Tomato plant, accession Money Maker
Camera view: tilt-top (135 deg); turntable rotation: 270 degrees
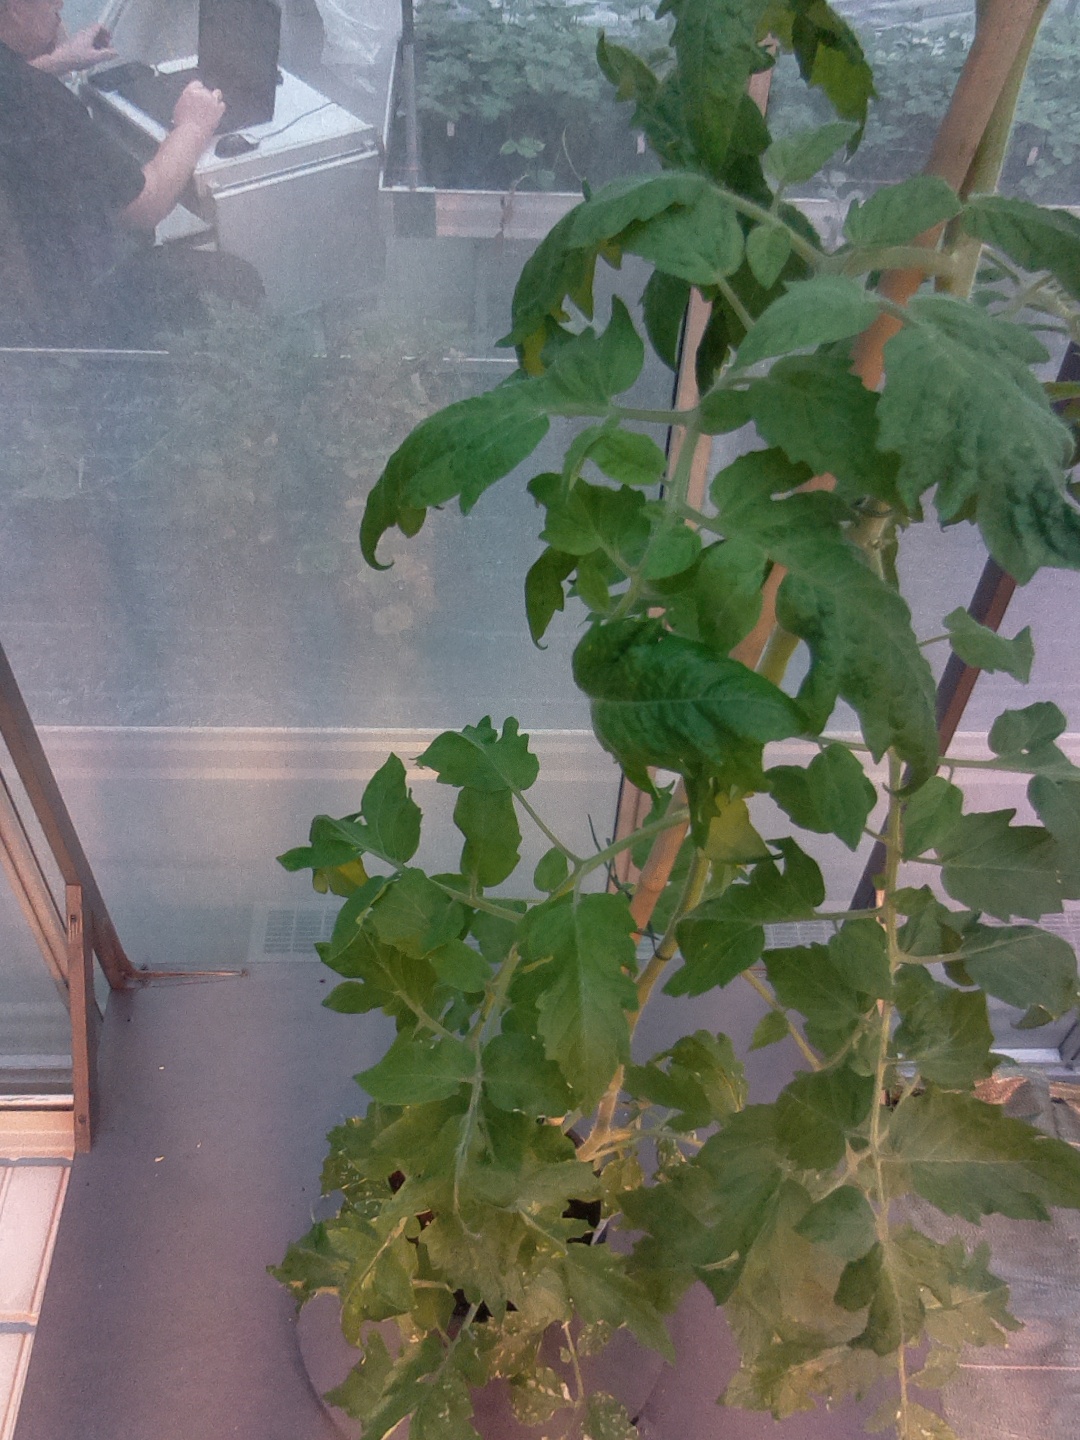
BBCH growth stage 60: First flowers open